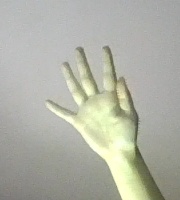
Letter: sheen